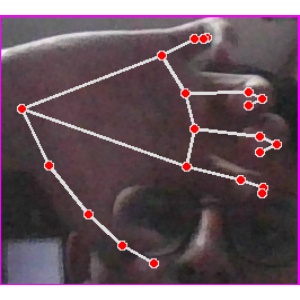
अक्षर: त